Reza Abdoh

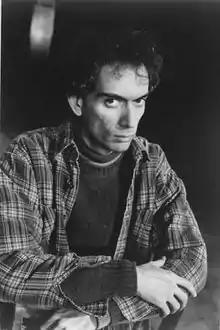
Reza Abdoh in the early '90s

Reza Abdoh (also Romanized as "Rezā Abdoh") (February 23, 1963 – May 11, 1995) was an Iranian-born director and playwright known for large-scale, experimental theatrical productions, often staged in unusual spaces like warehouses and abandoned buildings.